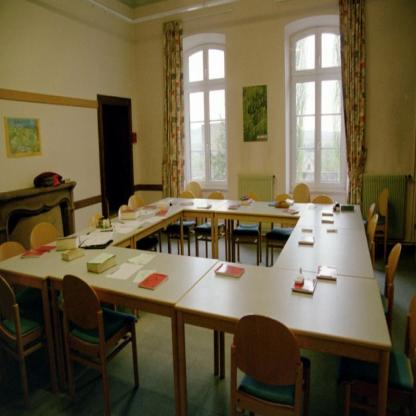
Scene: Indoor